Second Sudanese Civil War

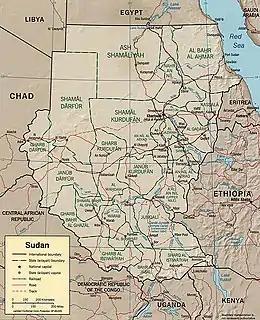
Map of Sudan at the time of the civil war

The accords of the Addis Ababa Agreement had been incorporated in the Constitution of Sudan; the violation of the agreement led to the second civil war.